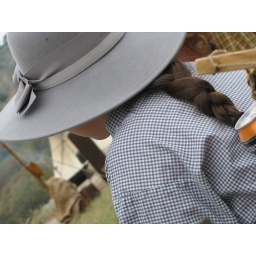
girl in hat